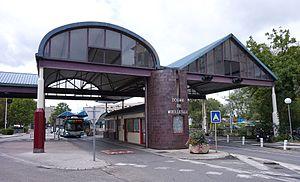
Les Transports annemassiens collectifs sont un réseau de transport en commun qui dessert Annemasse - Les Voirons Agglomération, une communauté d'agglomération française d'environ 86 500 habitants répartis sur 12 communes, frontalière avec le canton suisse de Genève.
La frontière entre la France et la Suisse s'étend sur 572 kilomètres de longueur, à l'est de la France et à l'ouest de la Suisse.